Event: Nepal Earthquake
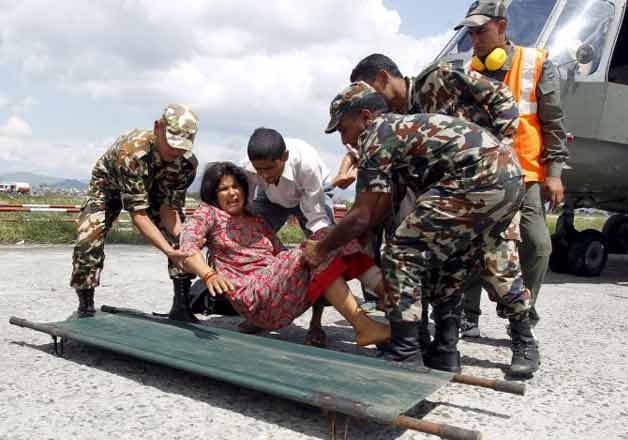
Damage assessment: damage